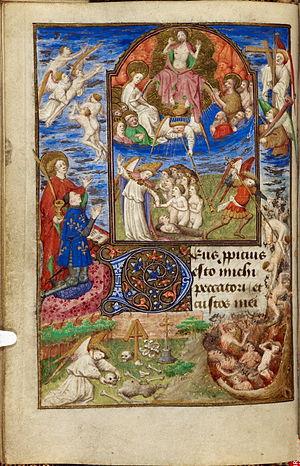
Le Maître de Dunois est un maître anonyme peintre de miniatures et de panneaux actif entre 1435 et 1466 à Paris. Il doit son nom au premier manuscrit qui lui a été attribué, le Livre d'heures de Jean de Dunois. Il est aussi appelé « Principal associé du maître de Bedford ». Plusieurs enluminures de manuscrits ainsi que des panneaux peints lui sont attribués par les historiens de l'art. Selon François Avril, son véritable nom serait Jean Haincelin, peut-être le fils d'un autre miniaturiste, Haincelin de Haguenau.